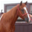
Label: horse